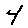
Label: 4